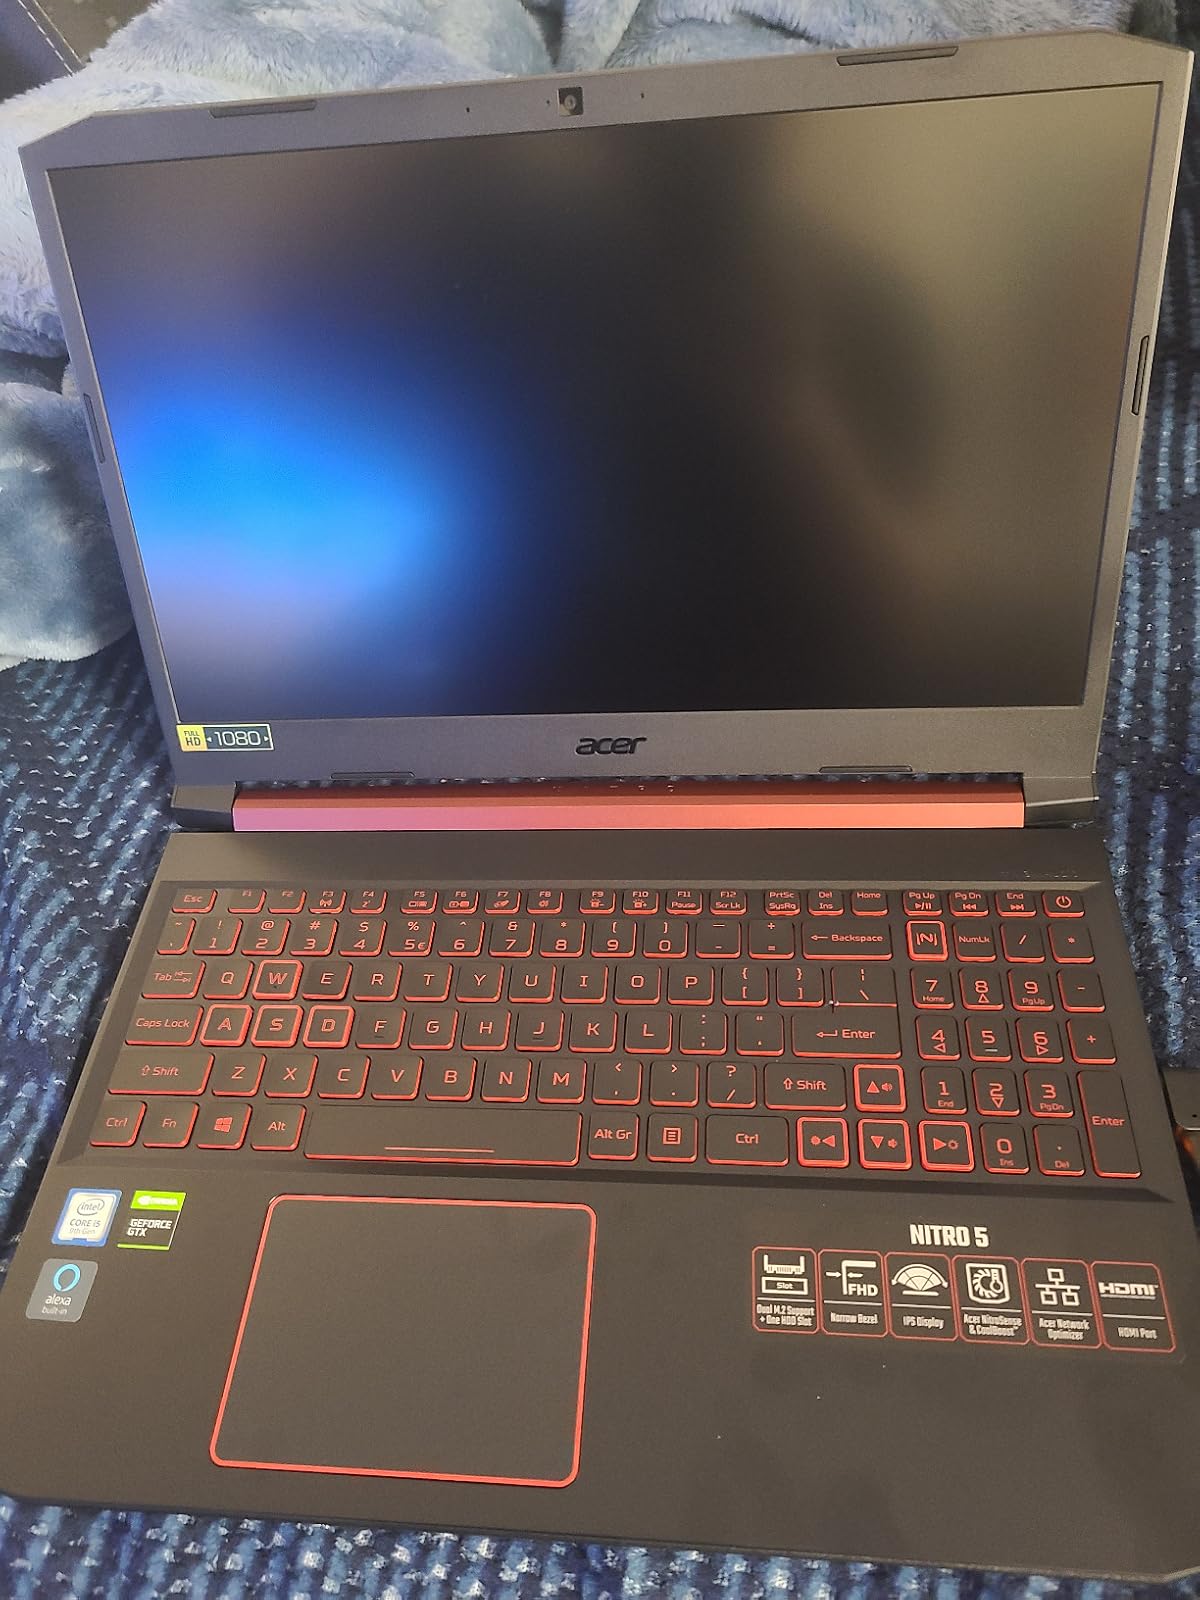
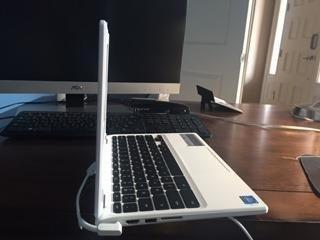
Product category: laptop
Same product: no